Sarah Clayton

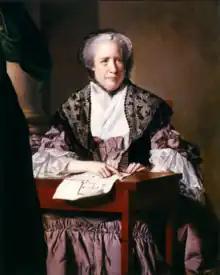
The late Sarah Clayton, portrait by Joseph Wright

Sarah Clayton (1712–1779) was an English industrialist. She was the owner of the major Parr colliery, and known as the 'Queen of Parr'.